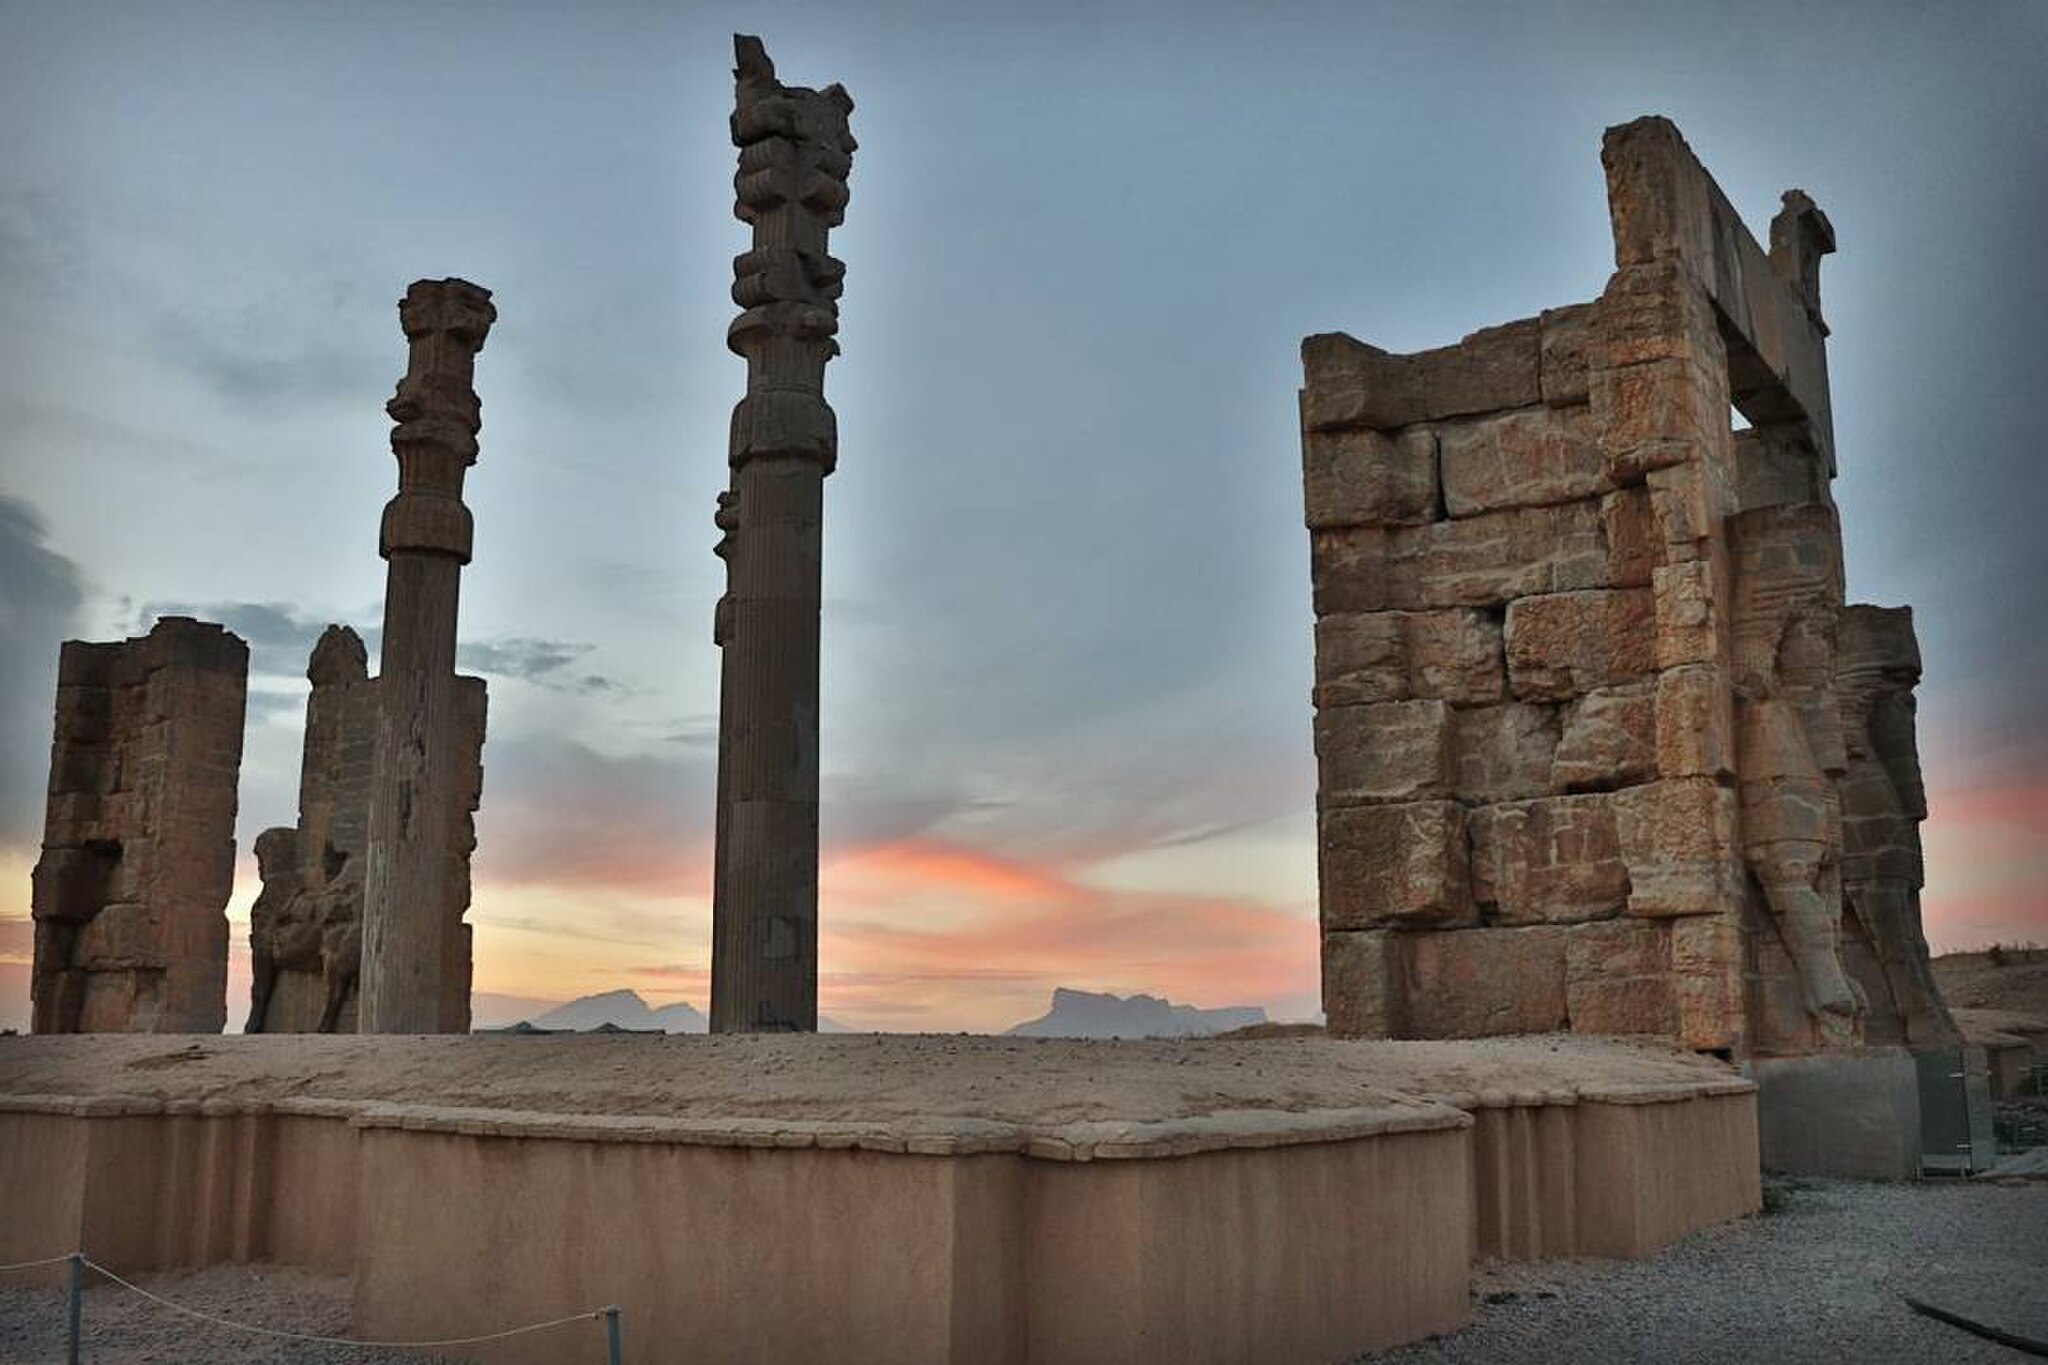
Title: Persalt1100 02
Date: 2017-12-30
Categories: Gate of All Nations, Images from Wiki Loves Monuments 2018, Self-published work, Cultural heritage monuments in Iran with known IDs, Uploaded via Campaign:wlm-ir, Images from Wiki Loves Monuments in Marvdasht, Iran photographs taken on 2017-12-30, Images from Wiki Loves Monuments 2018 in Iran